Relativistic quantum chemistry

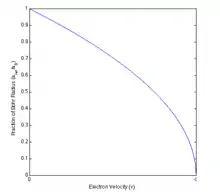
Ratio of relativistic and nonrelativistic Bohr radii, as a function of electron velocity

At right, the above ratio of the relativistic and nonrelativistic Bohr radii has been plotted as a function of the electron velocity. Notice how the relativistic model shows the radius decreases with increasing velocity.